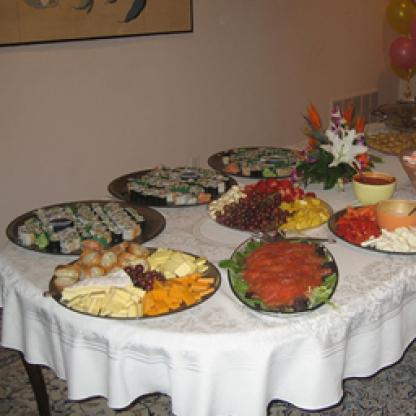
Scene: Indoor